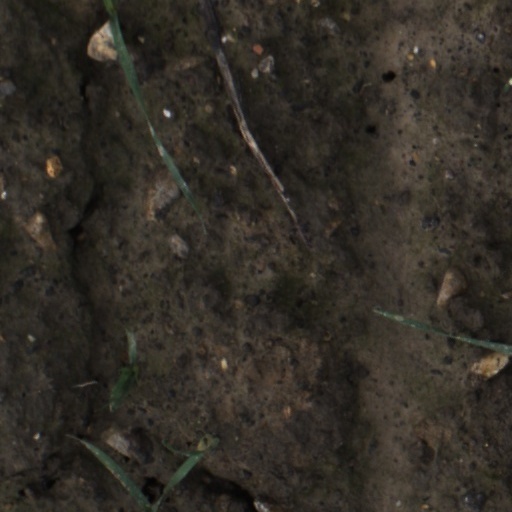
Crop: wheat